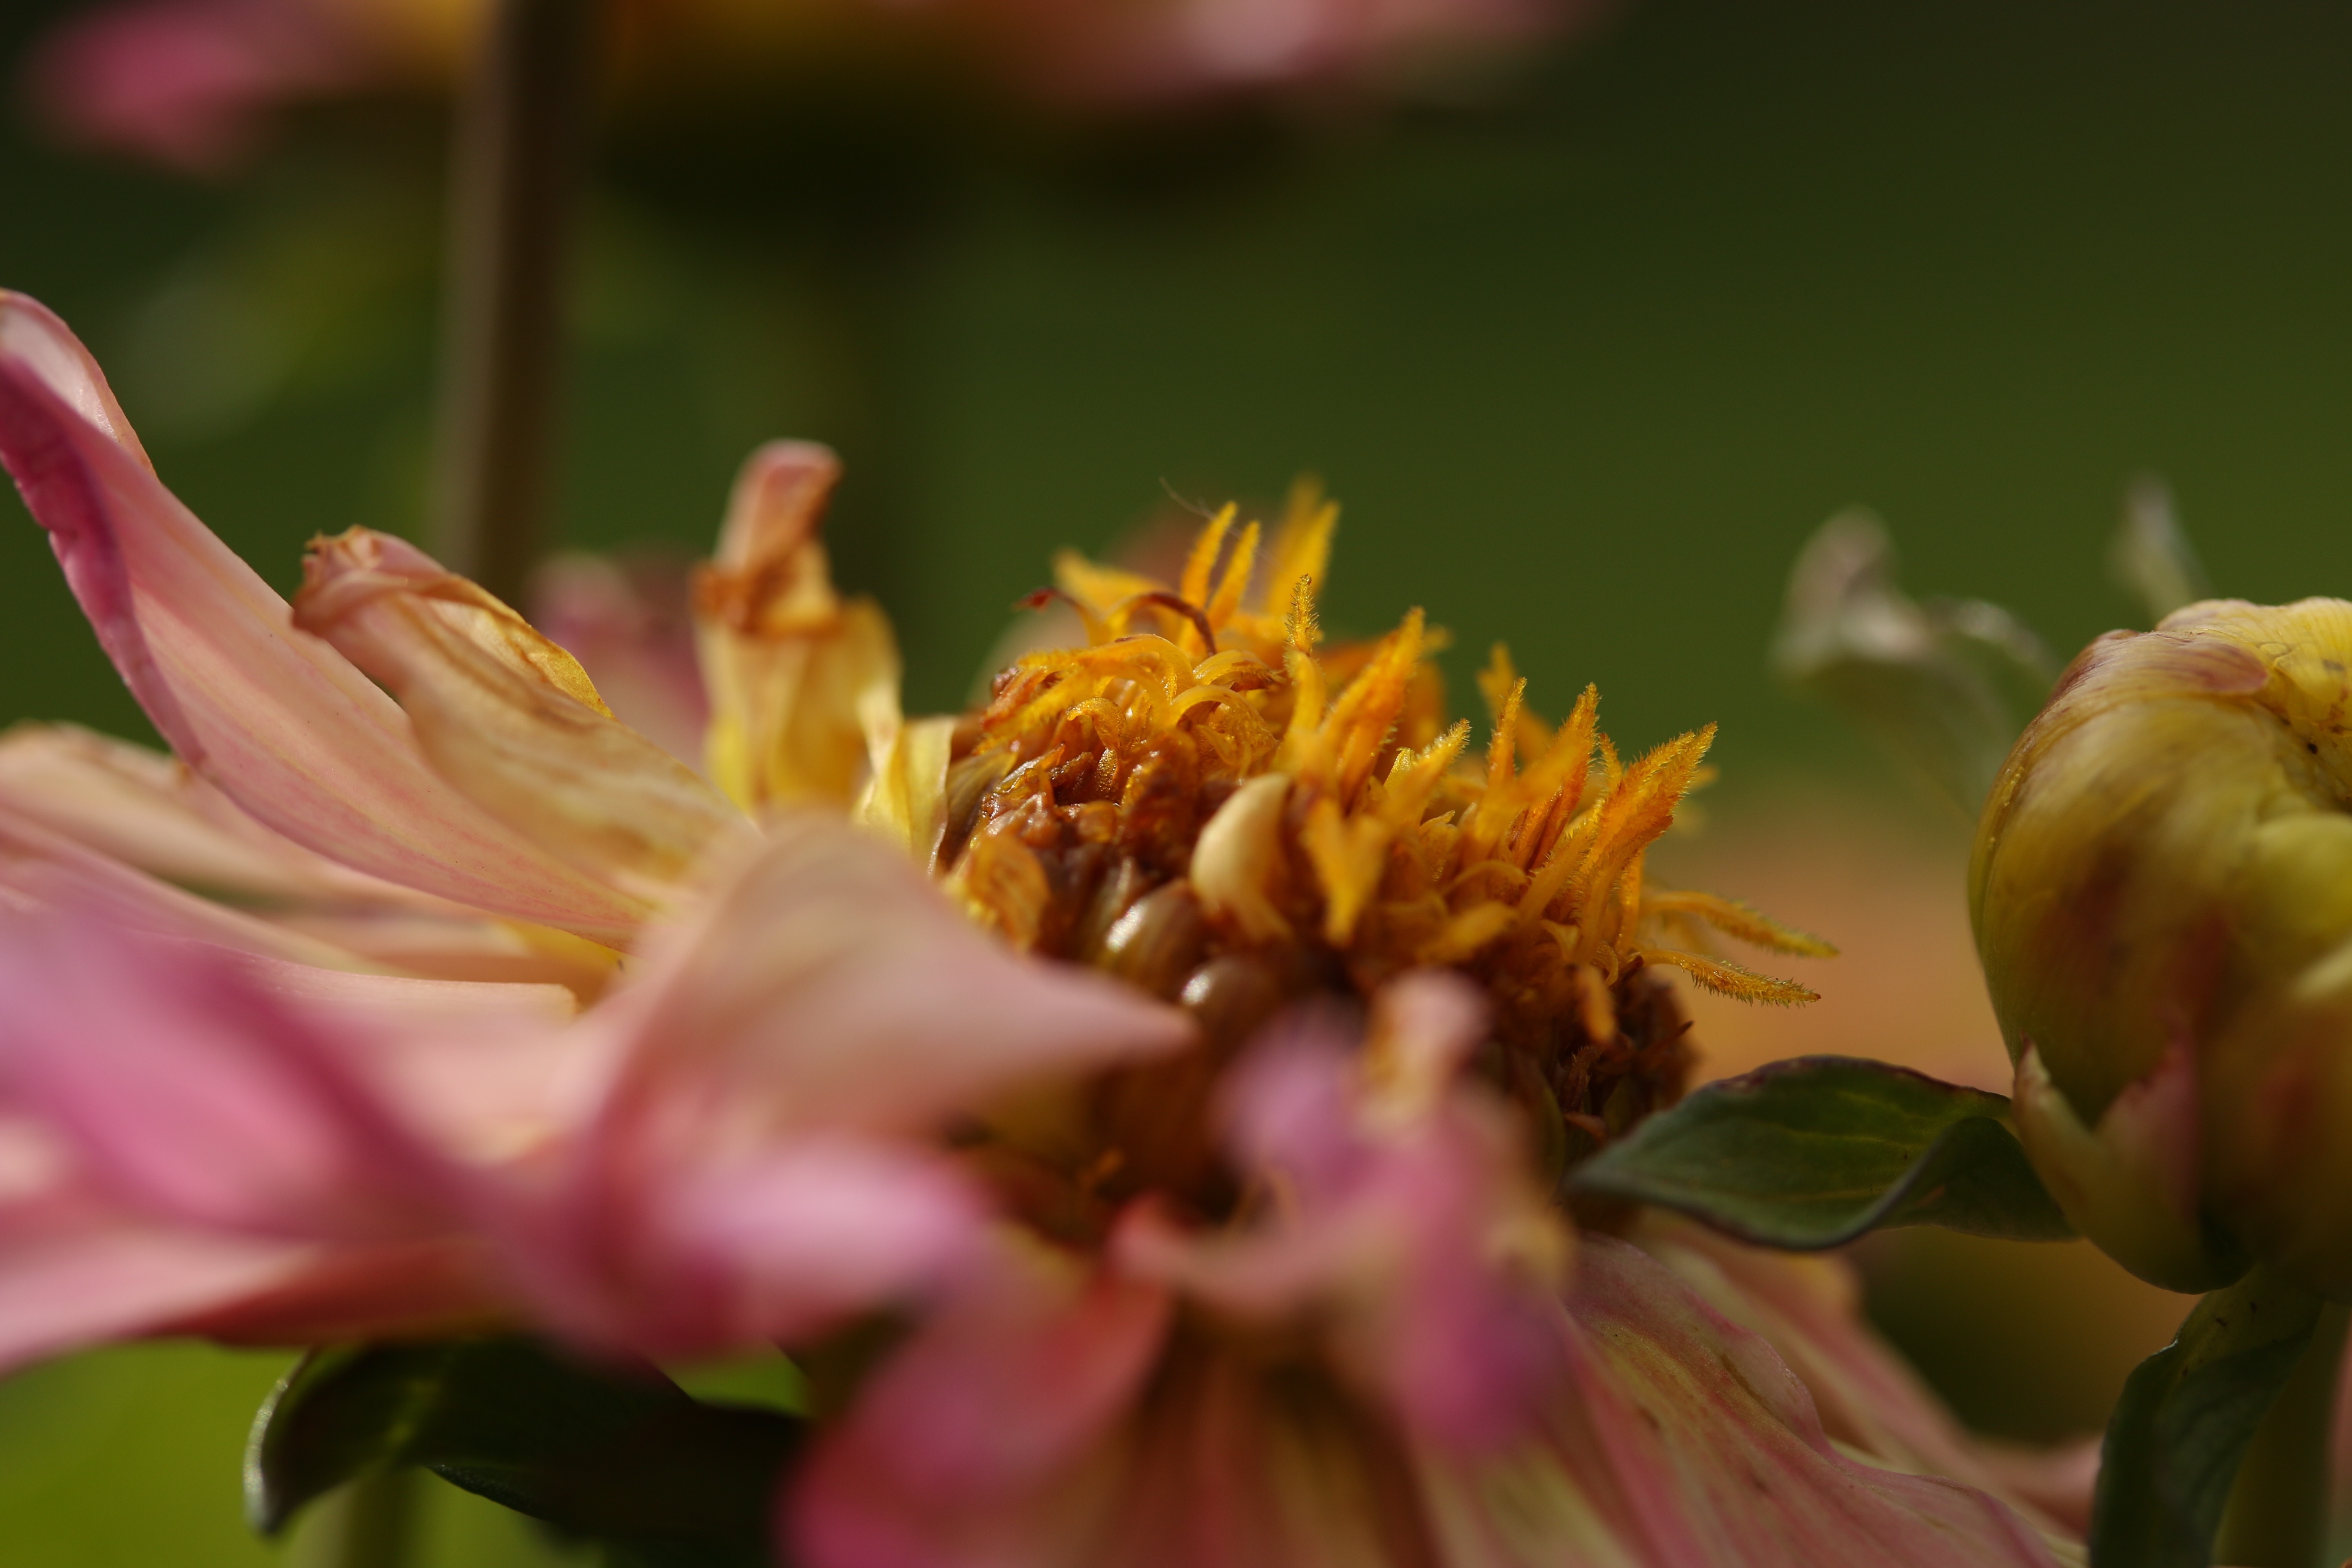
nature, blossom, plant, photography, leaf, flower, petal, pollen, autumn, botany, yellow, flora, wildflower, close up, shrub, nectar, macro photography, flowering plant, land plant